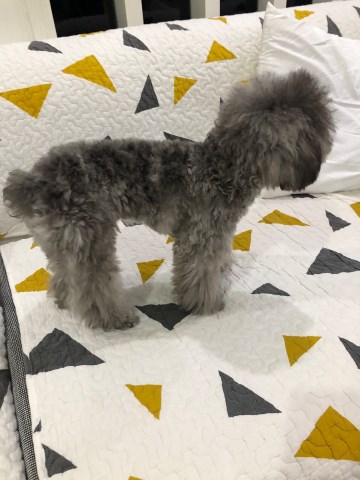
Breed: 2925-n000114-toy_poodle